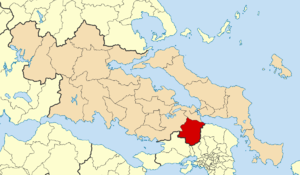
Le dème de Tanagra est un dème situé dans la périphérie de Grèce-Centrale en Grèce. Sous sa forme actuelle, il est issu de la fusion en 2011 entre les anciens dèmes de Dervenochori, Œnophyta, Schimatari et Tanagra, devenus des districts municipaux.
La Grèce est organisée depuis le 1ᵉʳ janvier 2011 en 13 régions et 325 dèmes.
Œnophyta est un village et un ancien dème de Béotie, en Grèce. Depuis la réforme Kallikratis, il est regroupé au sein du dème de Tanagra dont il forme un district municipal.